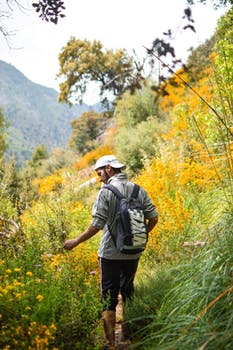
Label: No Watermark